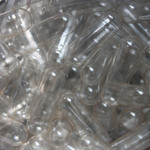
Label: plastic